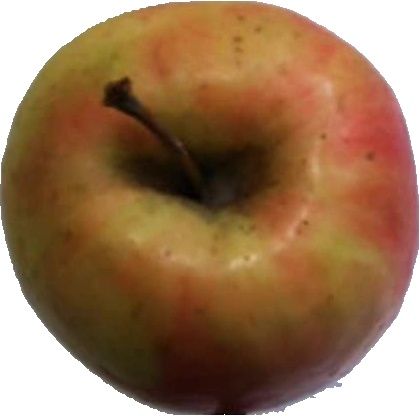
Label: apple_pink_lady_1